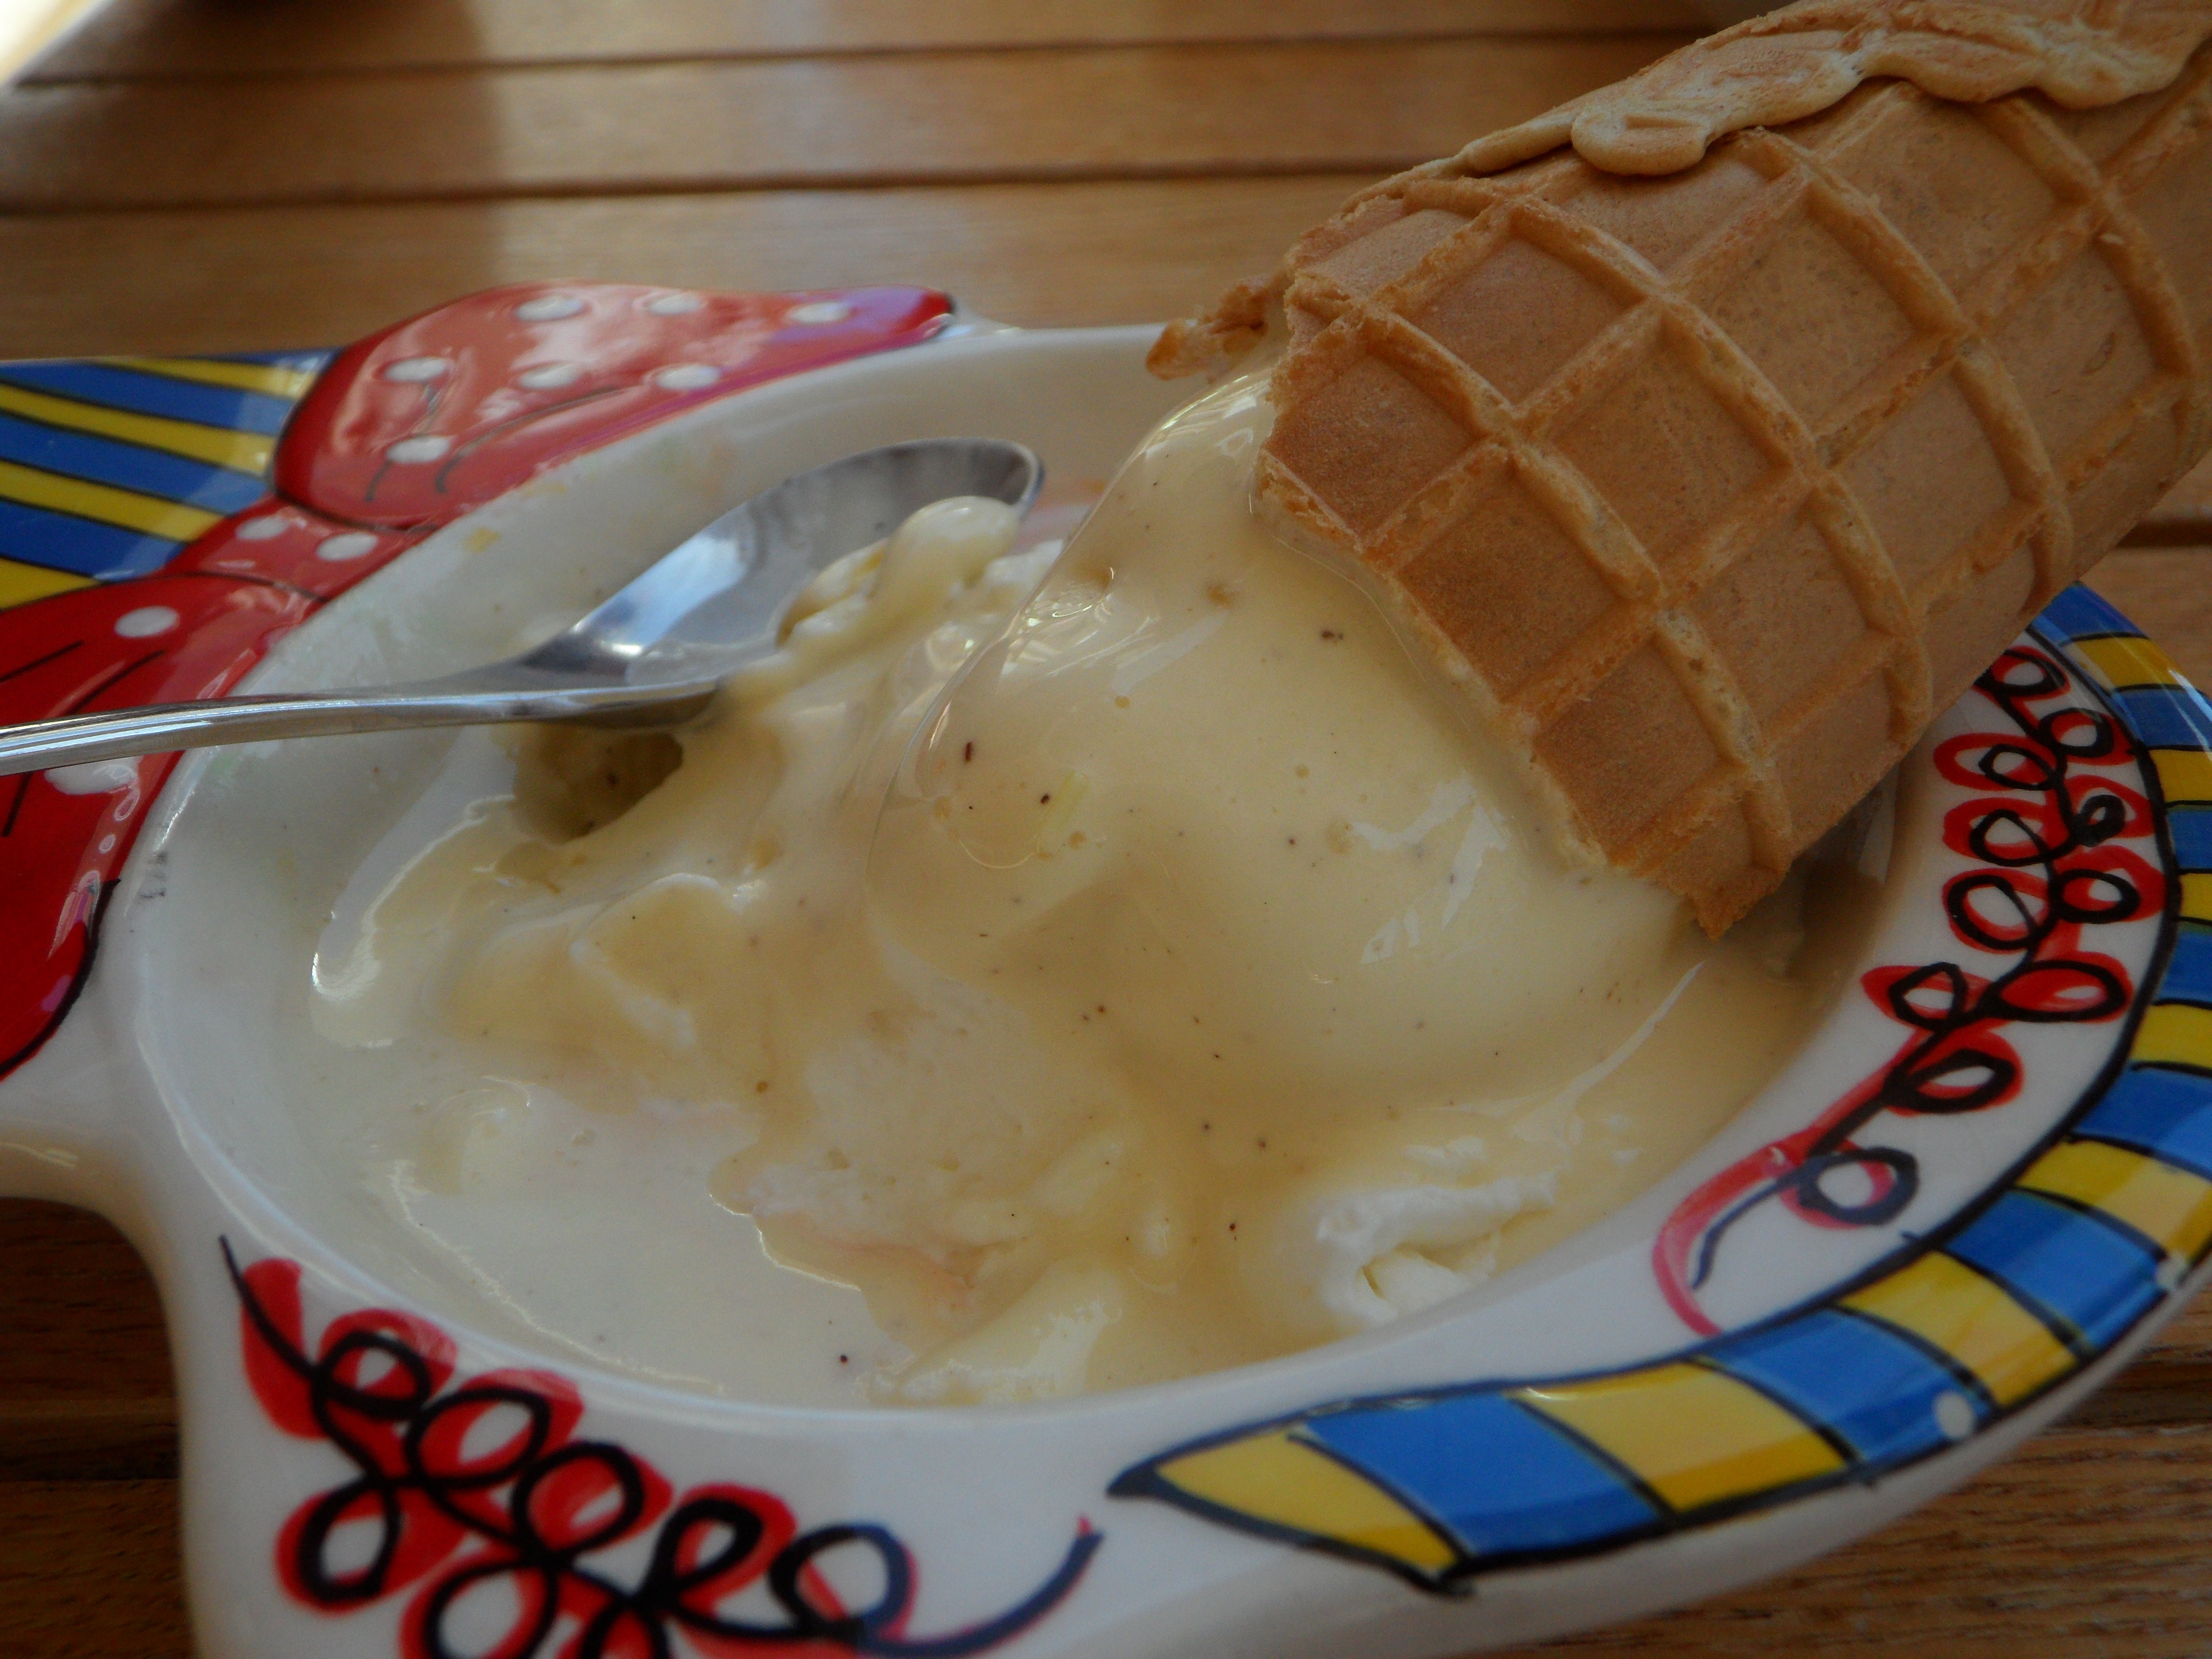
run, ice, dish, meal, food, produce, child, breakfast, ice cream, dessert, cream, dairy product, ice cream cone, whipped cream, children, icing, melt, sweetness, flavor, ice cream parlour, vanilla ice cream, eating ice cream